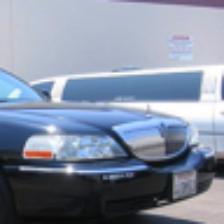
Label: NonHuman